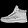
Label: Ankle boot